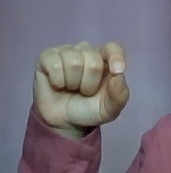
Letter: fa